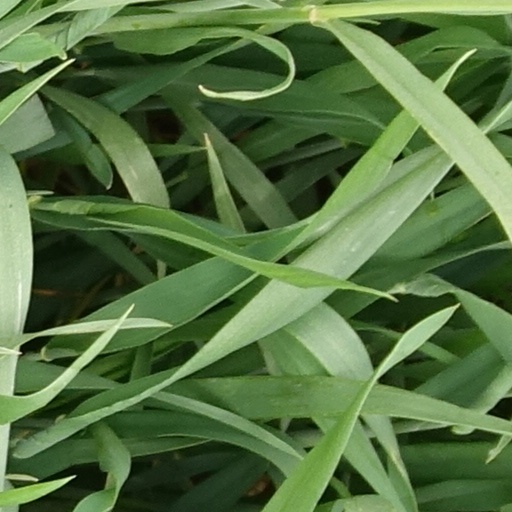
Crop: wheat